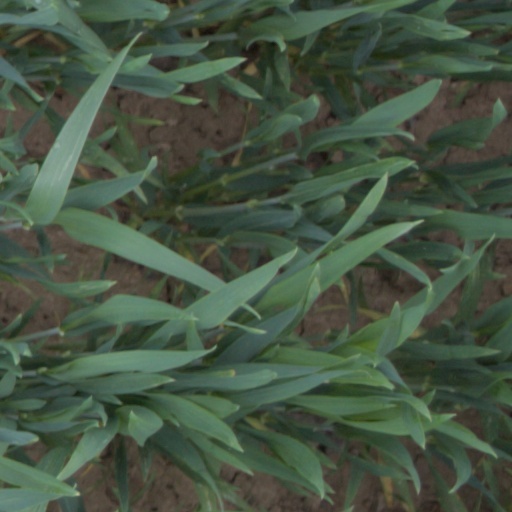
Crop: wheat